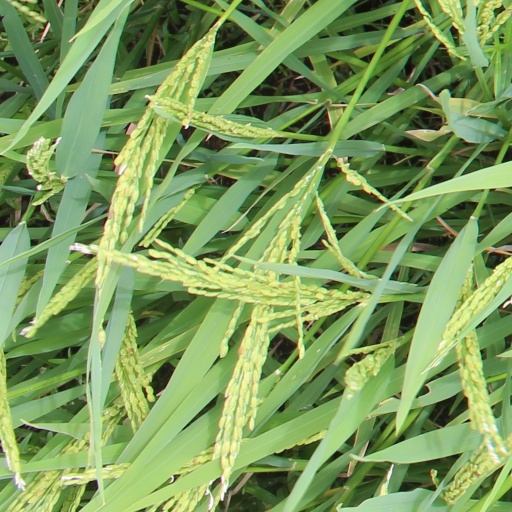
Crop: rice